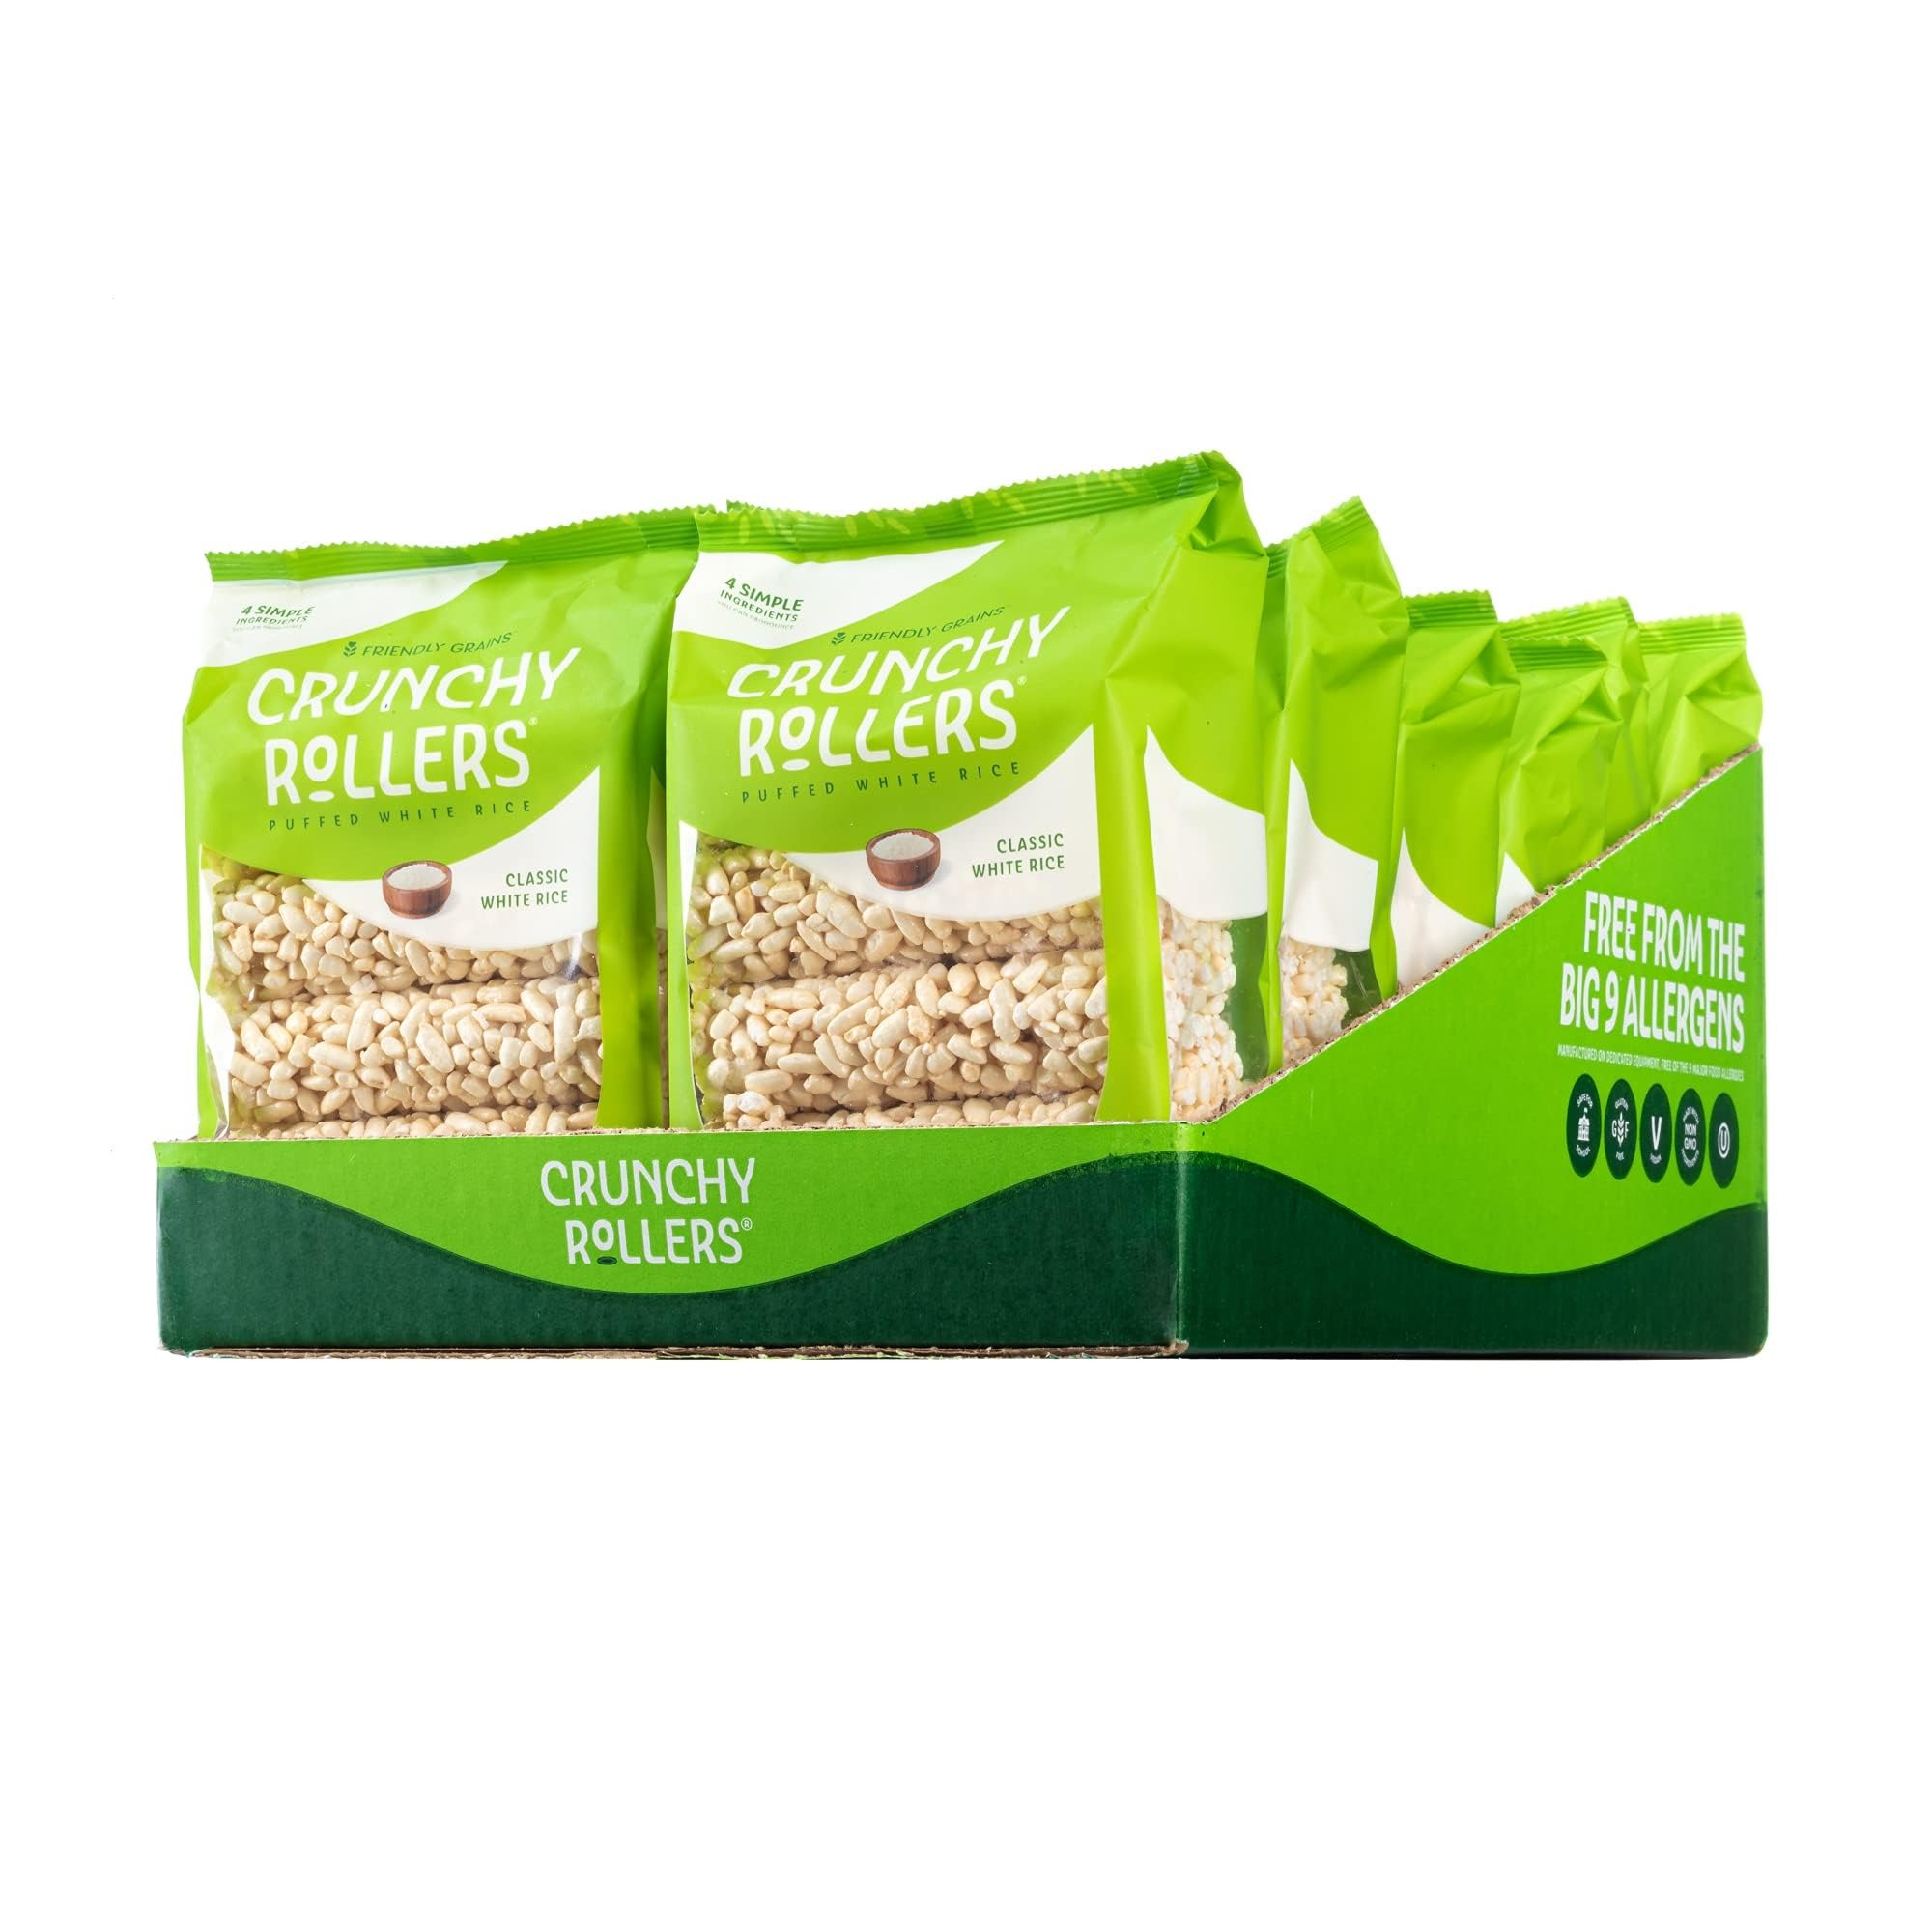
Item Name: Classic White Rice Crunchy Rollers - Sweet Rice Snacks, Crispy Puffed Rolls, Healthy Snack Rolls for Adults and Kids - Friendly Grains - 3.5 oz Individual Packs (12 Packs of 8)
Bullet Point 1: RICE ROLLS: Our crunchy rice rollers are a delicious and guilt-free snack containing only 4 simple ingredients with only 45 calories per roll (8 rollers per pack). Enjoy plain, dipped into your favorite spread, or crushed up in a yummy salad
Bullet Point 2: HEALTHY SNACK: Made from the finest all-natural ingredients, no added preservatives, colors, or flavors. These puffed rice snacks are low-calorie, nutrient-packed, and irresistible so you can satisfy those crunchy sweet cravings
Bullet Point 3: SCHOOL SAFE: We use clean ingredients and are Gluten Free, Non-GMO, Kosher, Vegetarian & Certified Paleo to fit any lifestyle, free from the Big 9 allergens, and perfectly safe for school
Bullet Point 4: TRAVEL FRIENDLY: Our crispy rice puffs are the perfect healthy on the go snack. Whether you go to school or work, bring Friendly Grains Crunchy Rollers for a flavorful on-the-go crunch and feel good about snacking. Included are 12 packs of 8 rolls (32 in total) for your whole family to enjoy a lightly sweetened crunchy treat
Bullet Point 5: FRIENDLY GRAINS - We are committed to crafting better for you foods with the highest quality standards.
Product Description: What do you get when you roll puffed white rice with a handful of other simple ingredients? A delightfully crunchy, subtly sweet, and deliciously satisfying snack. That sounds simple, because it is. At Friendly Grains, friendliness is at the heart of everything we do. It's why we create simple snacks that everyone can enjoy. And CRUNCHY ROLLERS is no different. Free from the Big 9 allergens, we're allergen friendly, on-the-go friendly, craving friendly--everything friendly. Simplify your snacking. Make Life Friendly.
Value: 42.0
Unit: Ounce

Price: 46.91